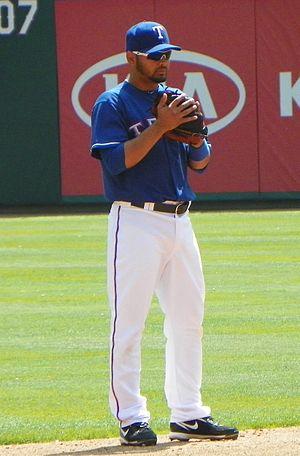
Andrés Eloy Blanco Perez, né le 11 avril 1984 à Urama au Venezuela, est un joueur de champ intérieur au baseball. Il évolue en Ligue majeure avec les Phillies de Philadelphie.